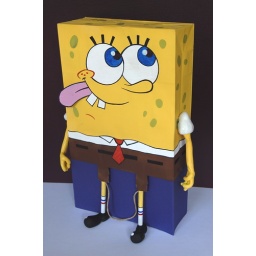
The paper bag art project (yet to have a catchy name) run by mydogsighs.